Yorkshire

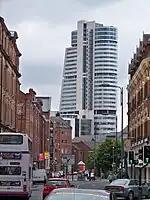
Bridgewater Place in Leeds

and the chalk cliffs at Flamborough Head. Moor House – Upper Teesdale, most of which is part of the former North Riding of Yorkshire, is one of England's largest national nature reserves. At High Force on the border with County Durham, the River Tees plunges over the Whin Sill (an intrusion of igneous rock). High Force is not, as is sometimes claimed, the highest waterfall in England (Hardraw Force in Wensleydale, also in Yorkshire, has a drop for example). However, High Force is unusual in being on a major river and carries a greater volume of water than any higher waterfall in England.